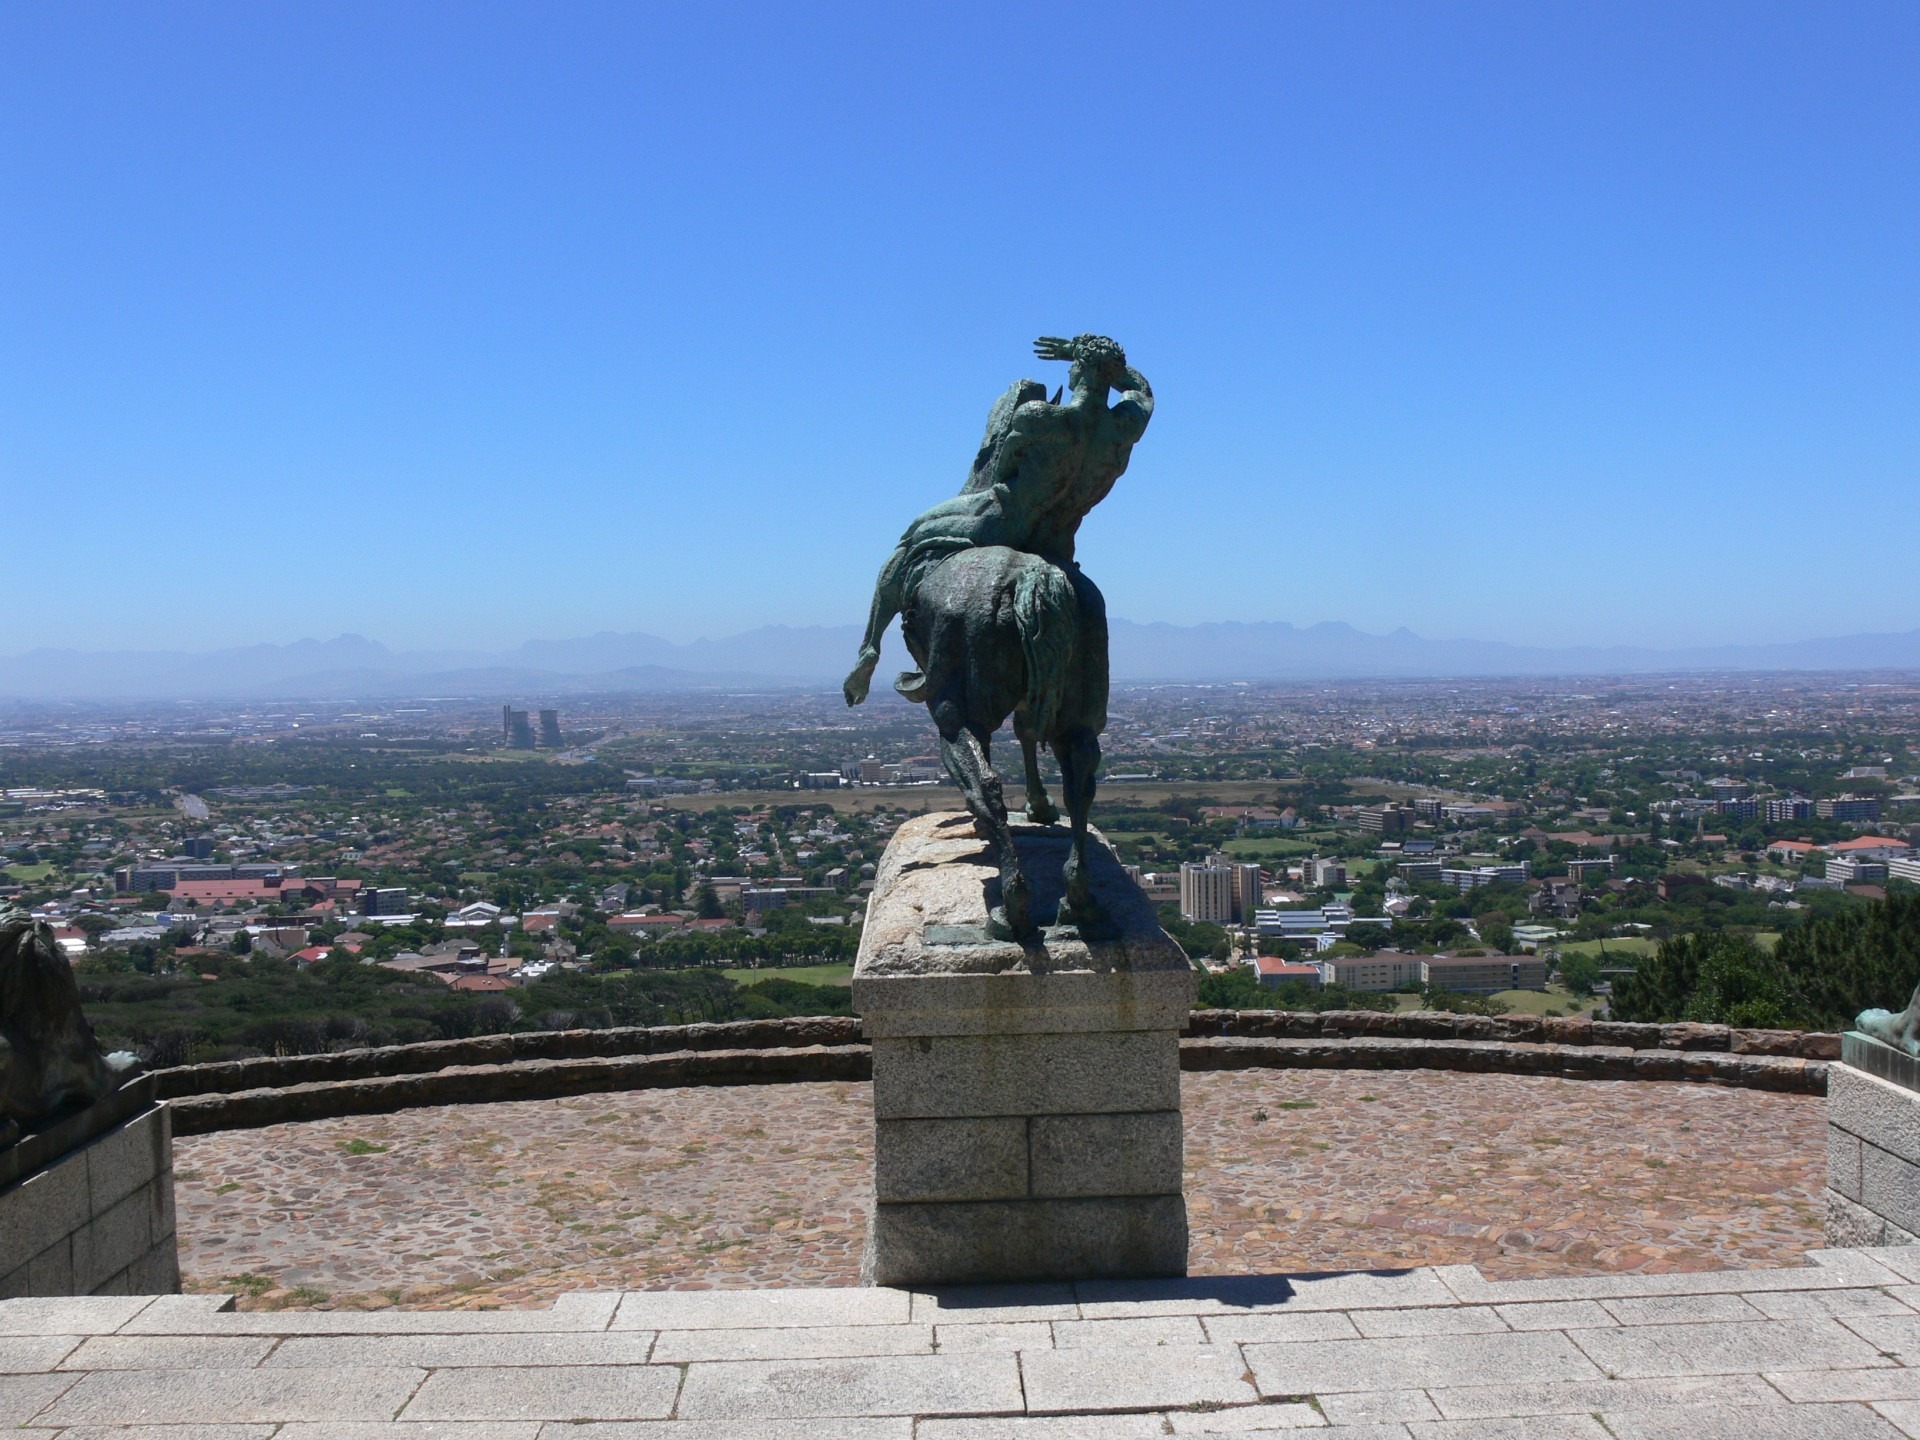
monument, travel, statue, landmark, tourism, sculpture, memorial, art, bronze, south africa, cape town, ancient history, man and horse